The Bards of Wales

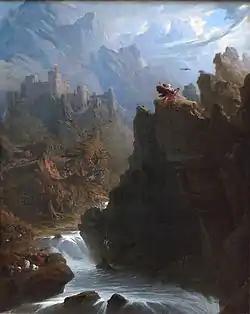
"The Bard", by John Martin (1789-1854), and inspired by Thomas Gray's poem of the same name.

Arany's poem was accordingly written "for the desk drawer" and published only six years later in 1863, disguised as a literary translation of a ballad from Middle English literature, as a means of evading the censorship that ended only with the Austro-Hungarian Compromise of 1867.